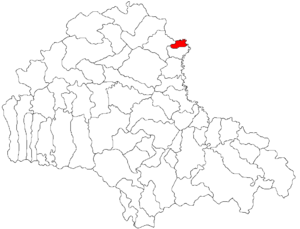
Augustin est une commune roumaine du județ de Brașov, dans la région historique de Transylvanie. Il faisait partie de commune Ormeniș jusqu'en 2005, quand il a été séparé pour former une commune dinstincte. Elle est composée d'un seul village, Augustin.